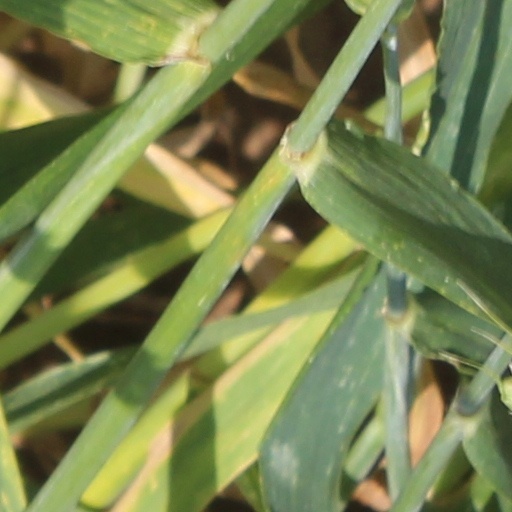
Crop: wheat